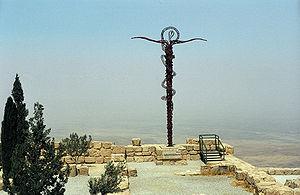
Le mont Nébo est un sommet de 817 mètres situé dans l'Ouest de la Jordanie actuelle.